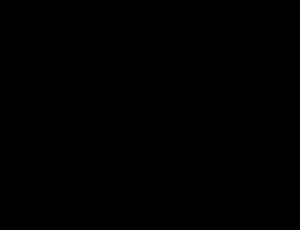
Les céphems constituent un sous-groupe d'antibiotiques bêta-lactamines qui comprennent les céphalosporines et les céphamycines. En toute rigueur les oxacephems ne font pas partie des céphems.
Les céphalosporines sont une classe d'antibiotiques β-lactamines. Avec les céphamycines, ils forment le sous-groupe des céphems.